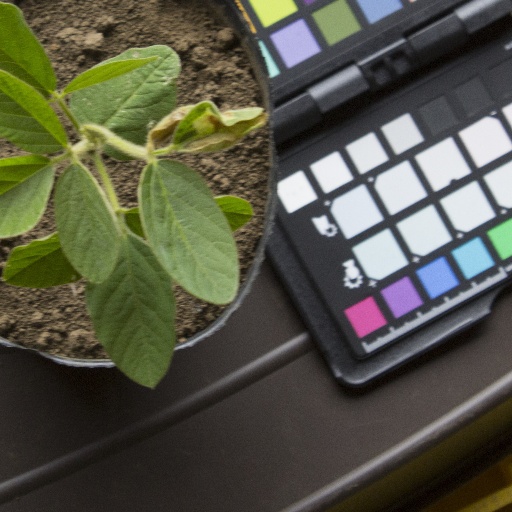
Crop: soybean